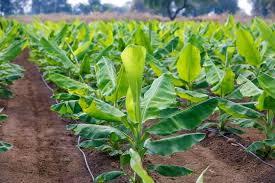
shamba la migomba iliyopandwa kwa mstari iliyosawa likiwa katika hali nzuri ya ukuaji. Mimea inaonekana yenye afya na udongo umetunzwa vizuri. Inaashiria kilimo cha kisasa chenye matumizi ya umwagiliaji.